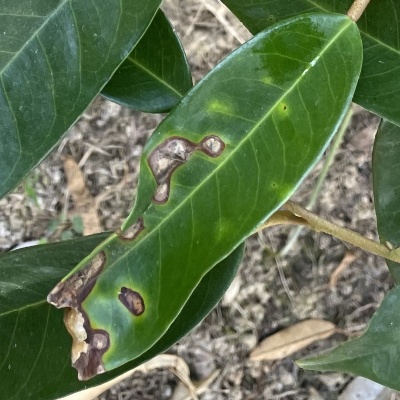
Label: Leaf_Phomopsis